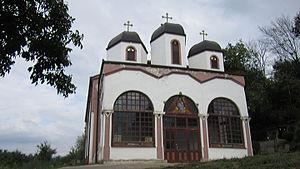
L'éparchie de Niš est une éparchie, c'est-à-dire une circonscription de l'Église orthodoxe serbe. Située au sud-est de la Serbie, elle a son siège à Niš. En 2006, elle est administrée par l'évêque Jovan.
Pečenjevce est une localité de Serbie située sur le territoire de la Ville de Leskovac, district de Jablanica. Au recensement de 2011, elle comptait 1 522 habitants.